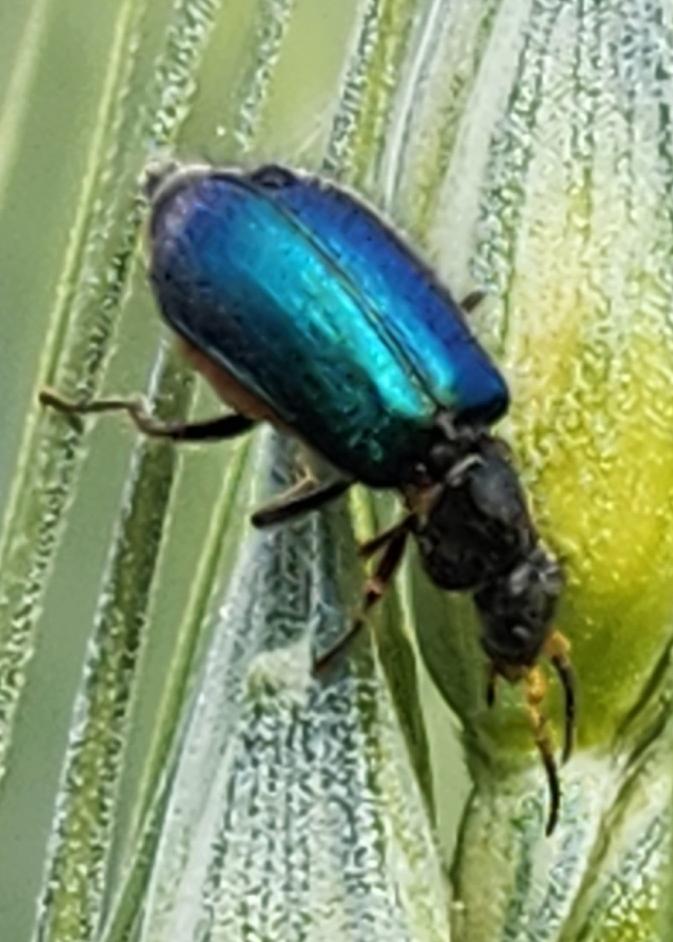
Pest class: predators